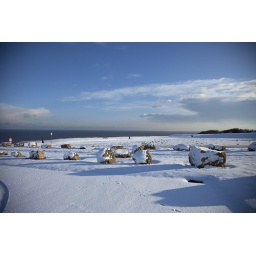
Car park in Seaham with ocean view. What a great sky it was just a few days before Christmas.